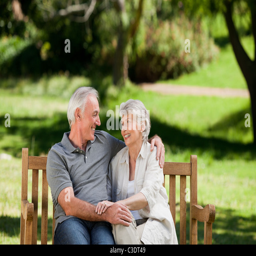
senior couple sitting on a bench